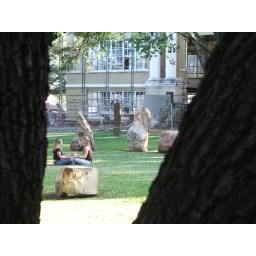
Two girls sitting in Froghenge outside the Ballet and Modern Dance building.